Oscar Wilde

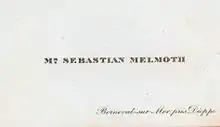
Oscar Wilde's visiting card after his release from gaol

The first version of "The Picture of Dorian Gray" was published as the lead story in the July 1890 edition of "Lippincott's Monthly Magazine", along with five others. The story begins with a man painting a picture of Gray. When Gray, who has a "face like ivory and rose leaves", sees his finished portrait, he breaks down. Distraught that his beauty will fade while the portrait stays beautiful, he inadvertently makes a Faustian bargain in which only the painted image grows old while he stays beautiful and young. For Wilde, the purpose of art would be to guide life as if beauty alone were its object. As Gray's portrait allows him to escape the corporeal ravages of his hedonism, Wilde sought to juxtapose the beauty he saw in art with daily life.